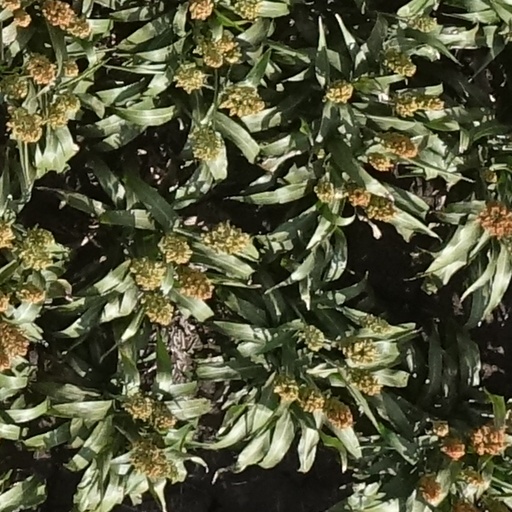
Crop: sorghum